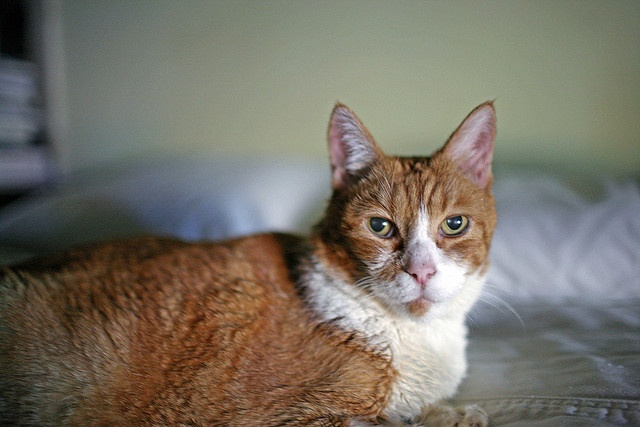
A orange and white cat sitting on a bed.
A cat is sitting on top of the bed.
An orange tabby cat sitting on a bed.
An orange and whit cat laying on top of a bed.
a cat sits on the floor looking at the camera